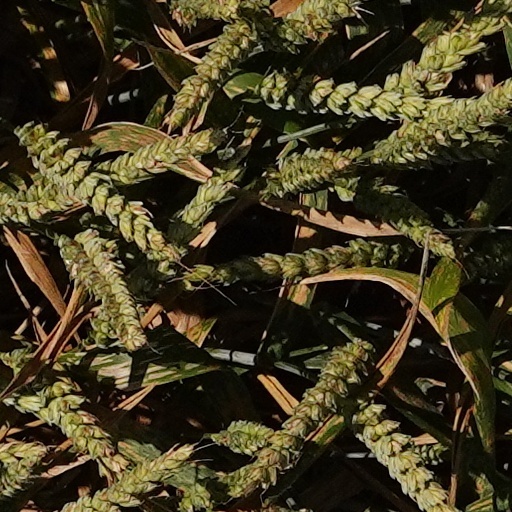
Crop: wheat